Dave Pope

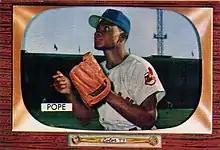

David Pope (June 17, 1921 – August 28, 1999) was an American Negro league and Major League Baseball outfielder who played one inning for the Homestead Grays and for four seasons in MLB for the Cleveland Indians in 1952, and from 1954 to 1955. He then played for the Baltimore Orioles after being traded from 1955 to 1956, then was traded back to Cleveland for the remainder of the 1956 season. He left MLB behind on September 30, 1956.